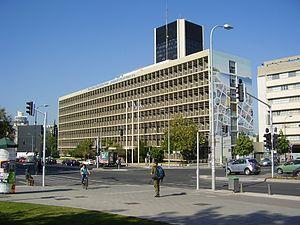
L’Organisation sioniste est créée le 3 septembre 1897 lors du premier congrès sioniste qui s’est tenu à Bâle en Suisse. Elle prend le nom d’Organisation sioniste mondiale en 1960.